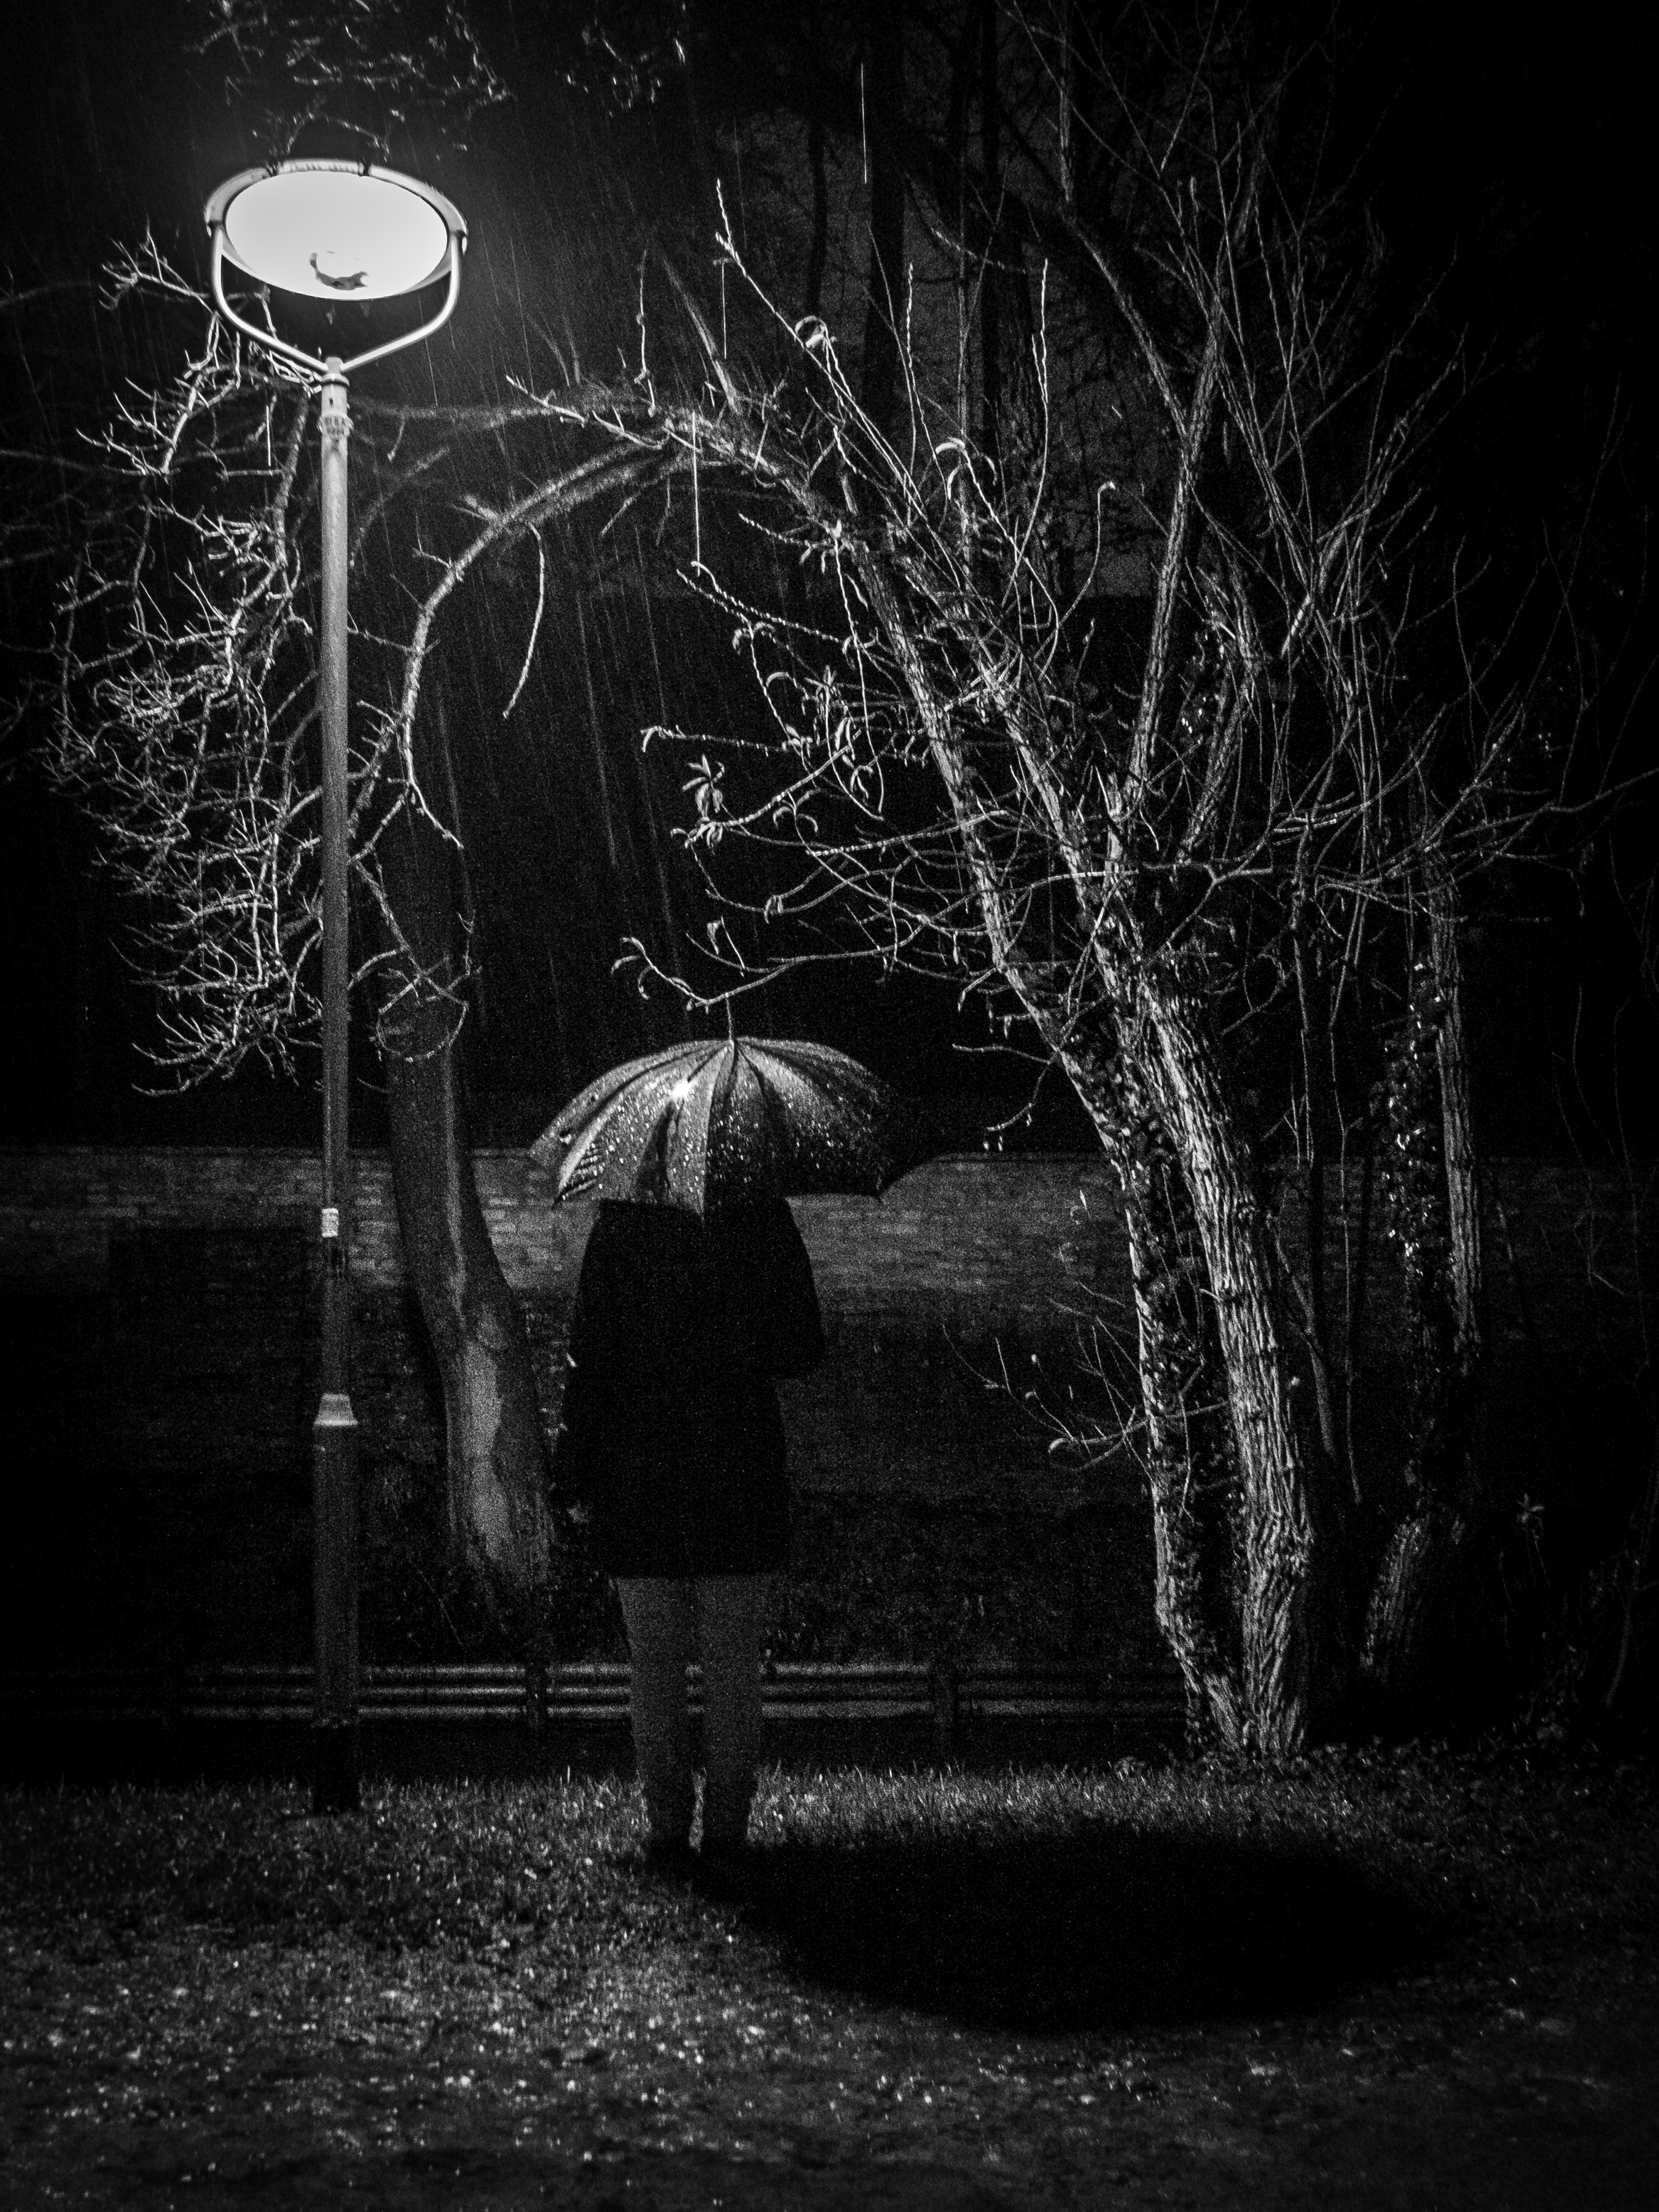
light, black and white, white, night, photography, darkness, black, monochrome, photograph, monochrome photography, film noir